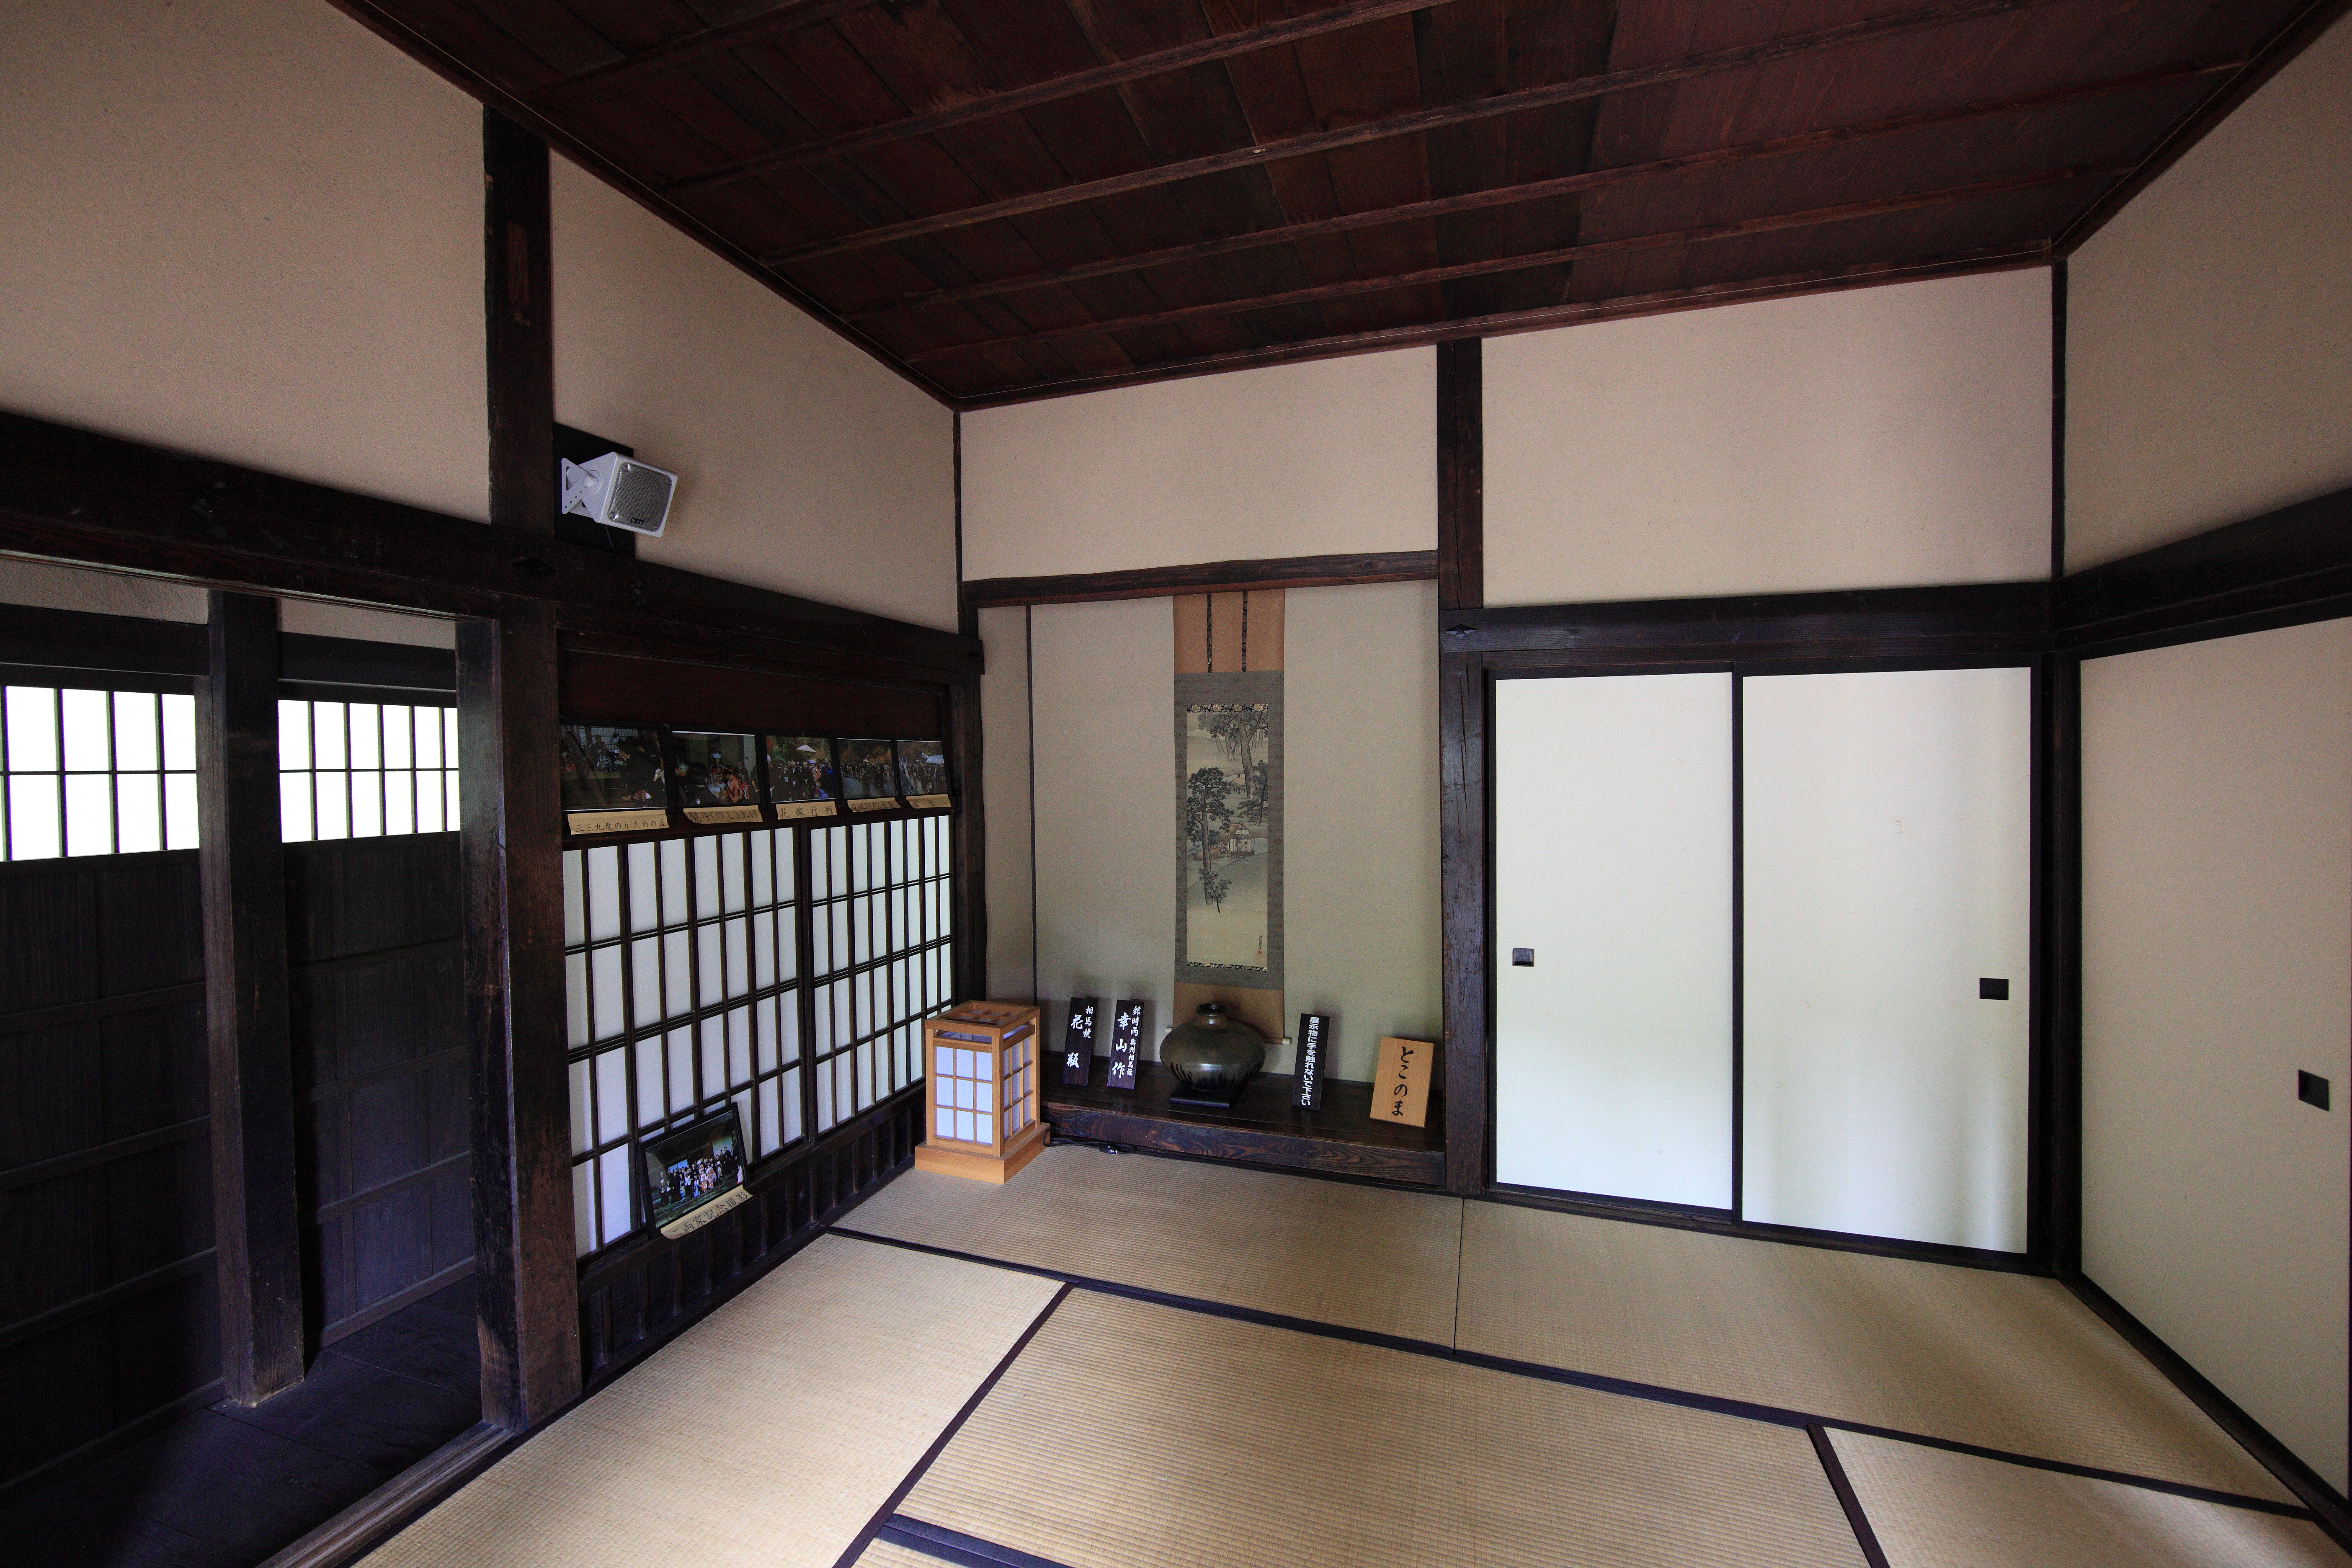
architecture, house, floor, interior, old, home, ceiling, high, loft, ancient, residence, property, living room, room, apartment, interior design, design, japanese, 5d, style, hires, calligraphy, estate, markii, traditional, hi, res, resolution, tatami, sliding, partition, kakejiku, condominium, real estate